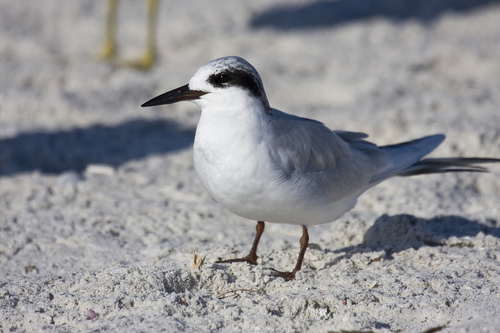
this is a whitish bird with black patches around its eyes and a large black bill.
the bird has a black eyering and long black bill.
this white bird features eyes surrounded by a black streak extending back to the nape of the neck.
this bird is mostly white with a long pointy bill.
a large bird with a snowy white body, and a long black bill.
this bird has a white breast with a long pointy black bill.
this mostly white bird has a black eye patch and a long dark beak that is thick relative to its head.
this bird is primarily white with a black beak and black eyebrow.
this bird is white with black and has a long, pointy beak.
this bird has wings that are grey and has a black bill
Species: Forsters Tern